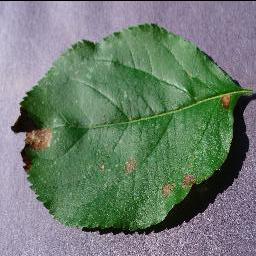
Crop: apple
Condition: black_rot